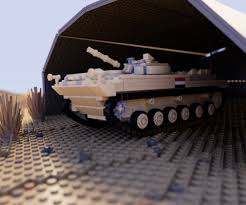
Label: BMP